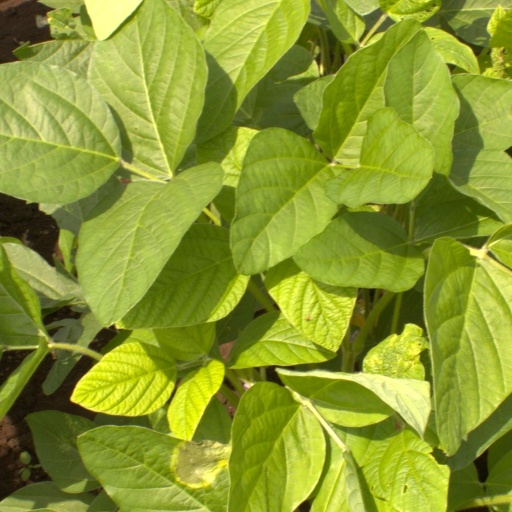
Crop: soybean